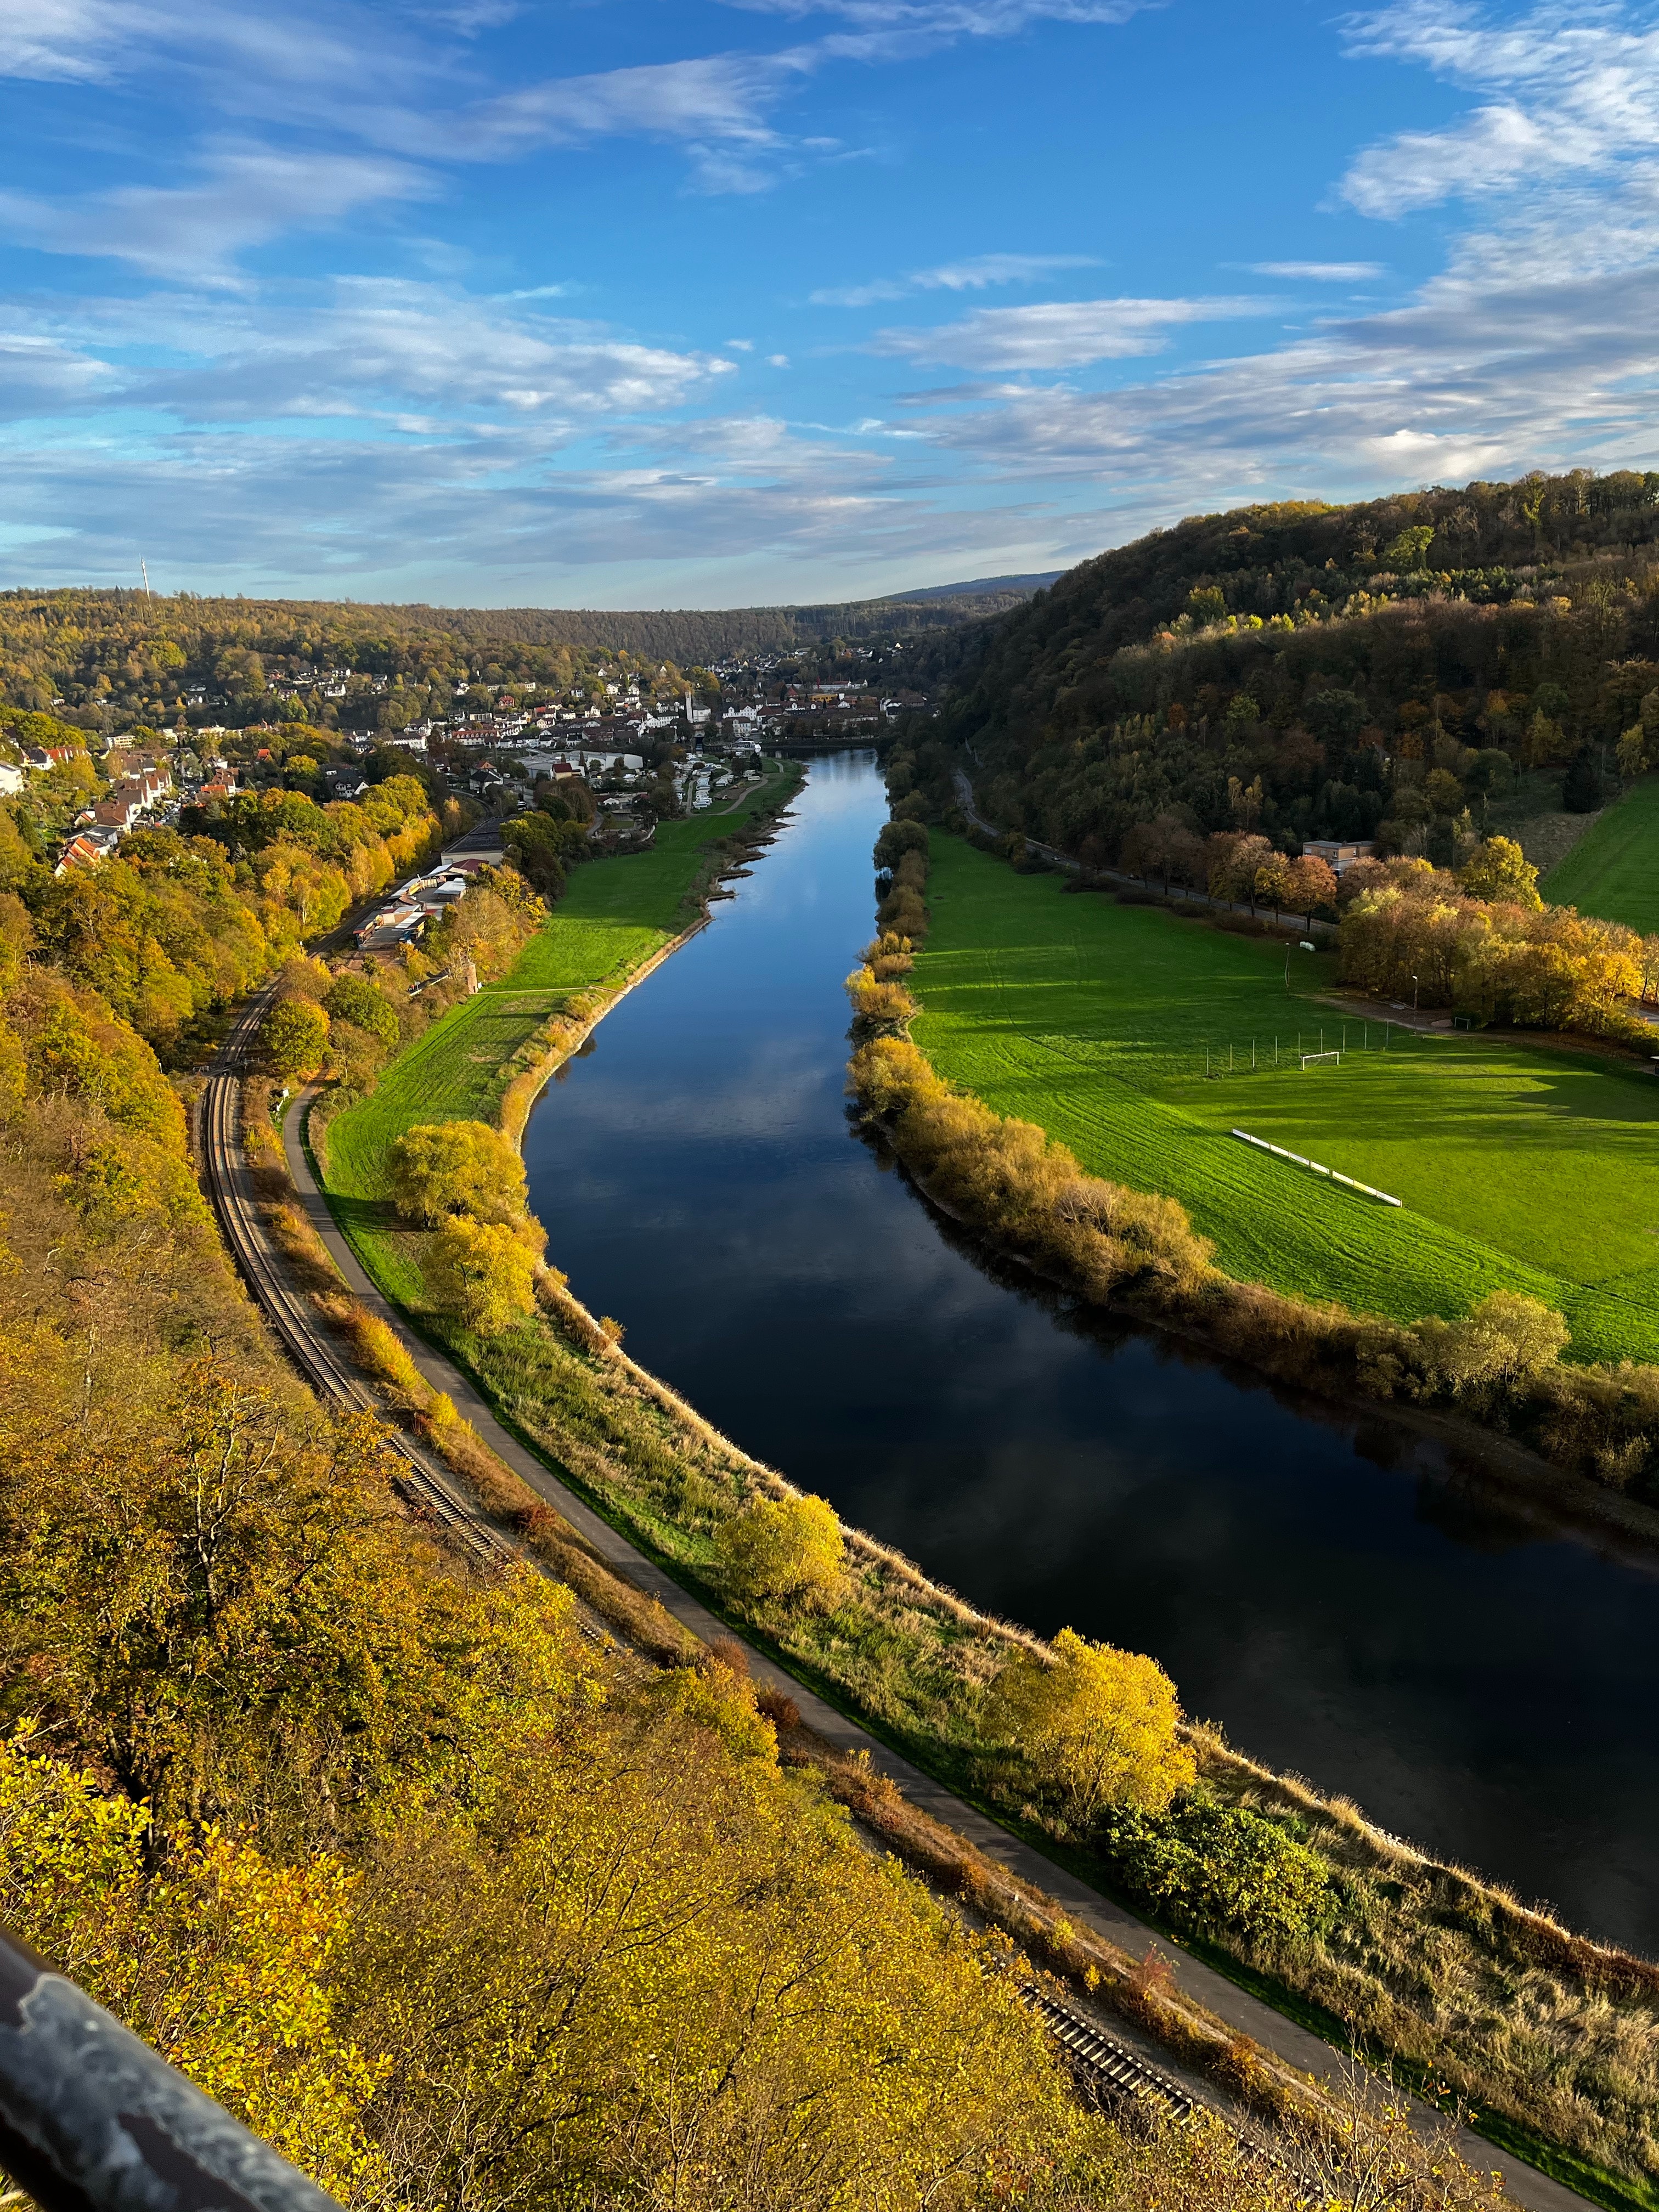
natural, cloud, water, sky, water resources, plant, natural landscape, highland, fluvial landforms of streams, watercourse, sunlight, bank, grass, grassland, plain, horizon, landscape, rural area, morning, mountainous landforms, waterway, road, lake, mountain range, asphalt, valley, stream, hill, reservoir, reflection, bird's eye view, field, fell, tree, cumulus, coast, wetland, lake district, channel, nature reserve, creek, riparian zone, loch, bridge, floodplain, aerial photography, inlet, tourism, tarn, tidal marsh, rock, tributary, ocean, plantation, panorama, pasture, levee, canal, river, sea